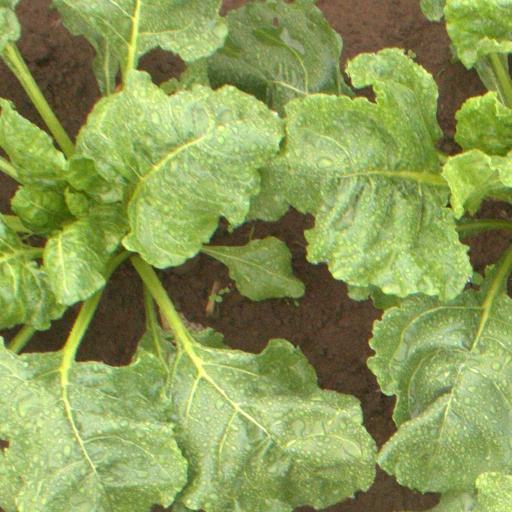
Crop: sugar beet